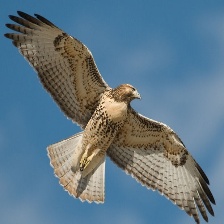
Species: RED TAILED HAWK
Scientific name: BUTEO JAMAICENSIS